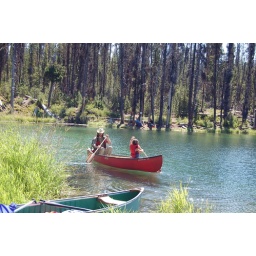
Check out that shadow under the boat. This lake is so clear you can see every fish!